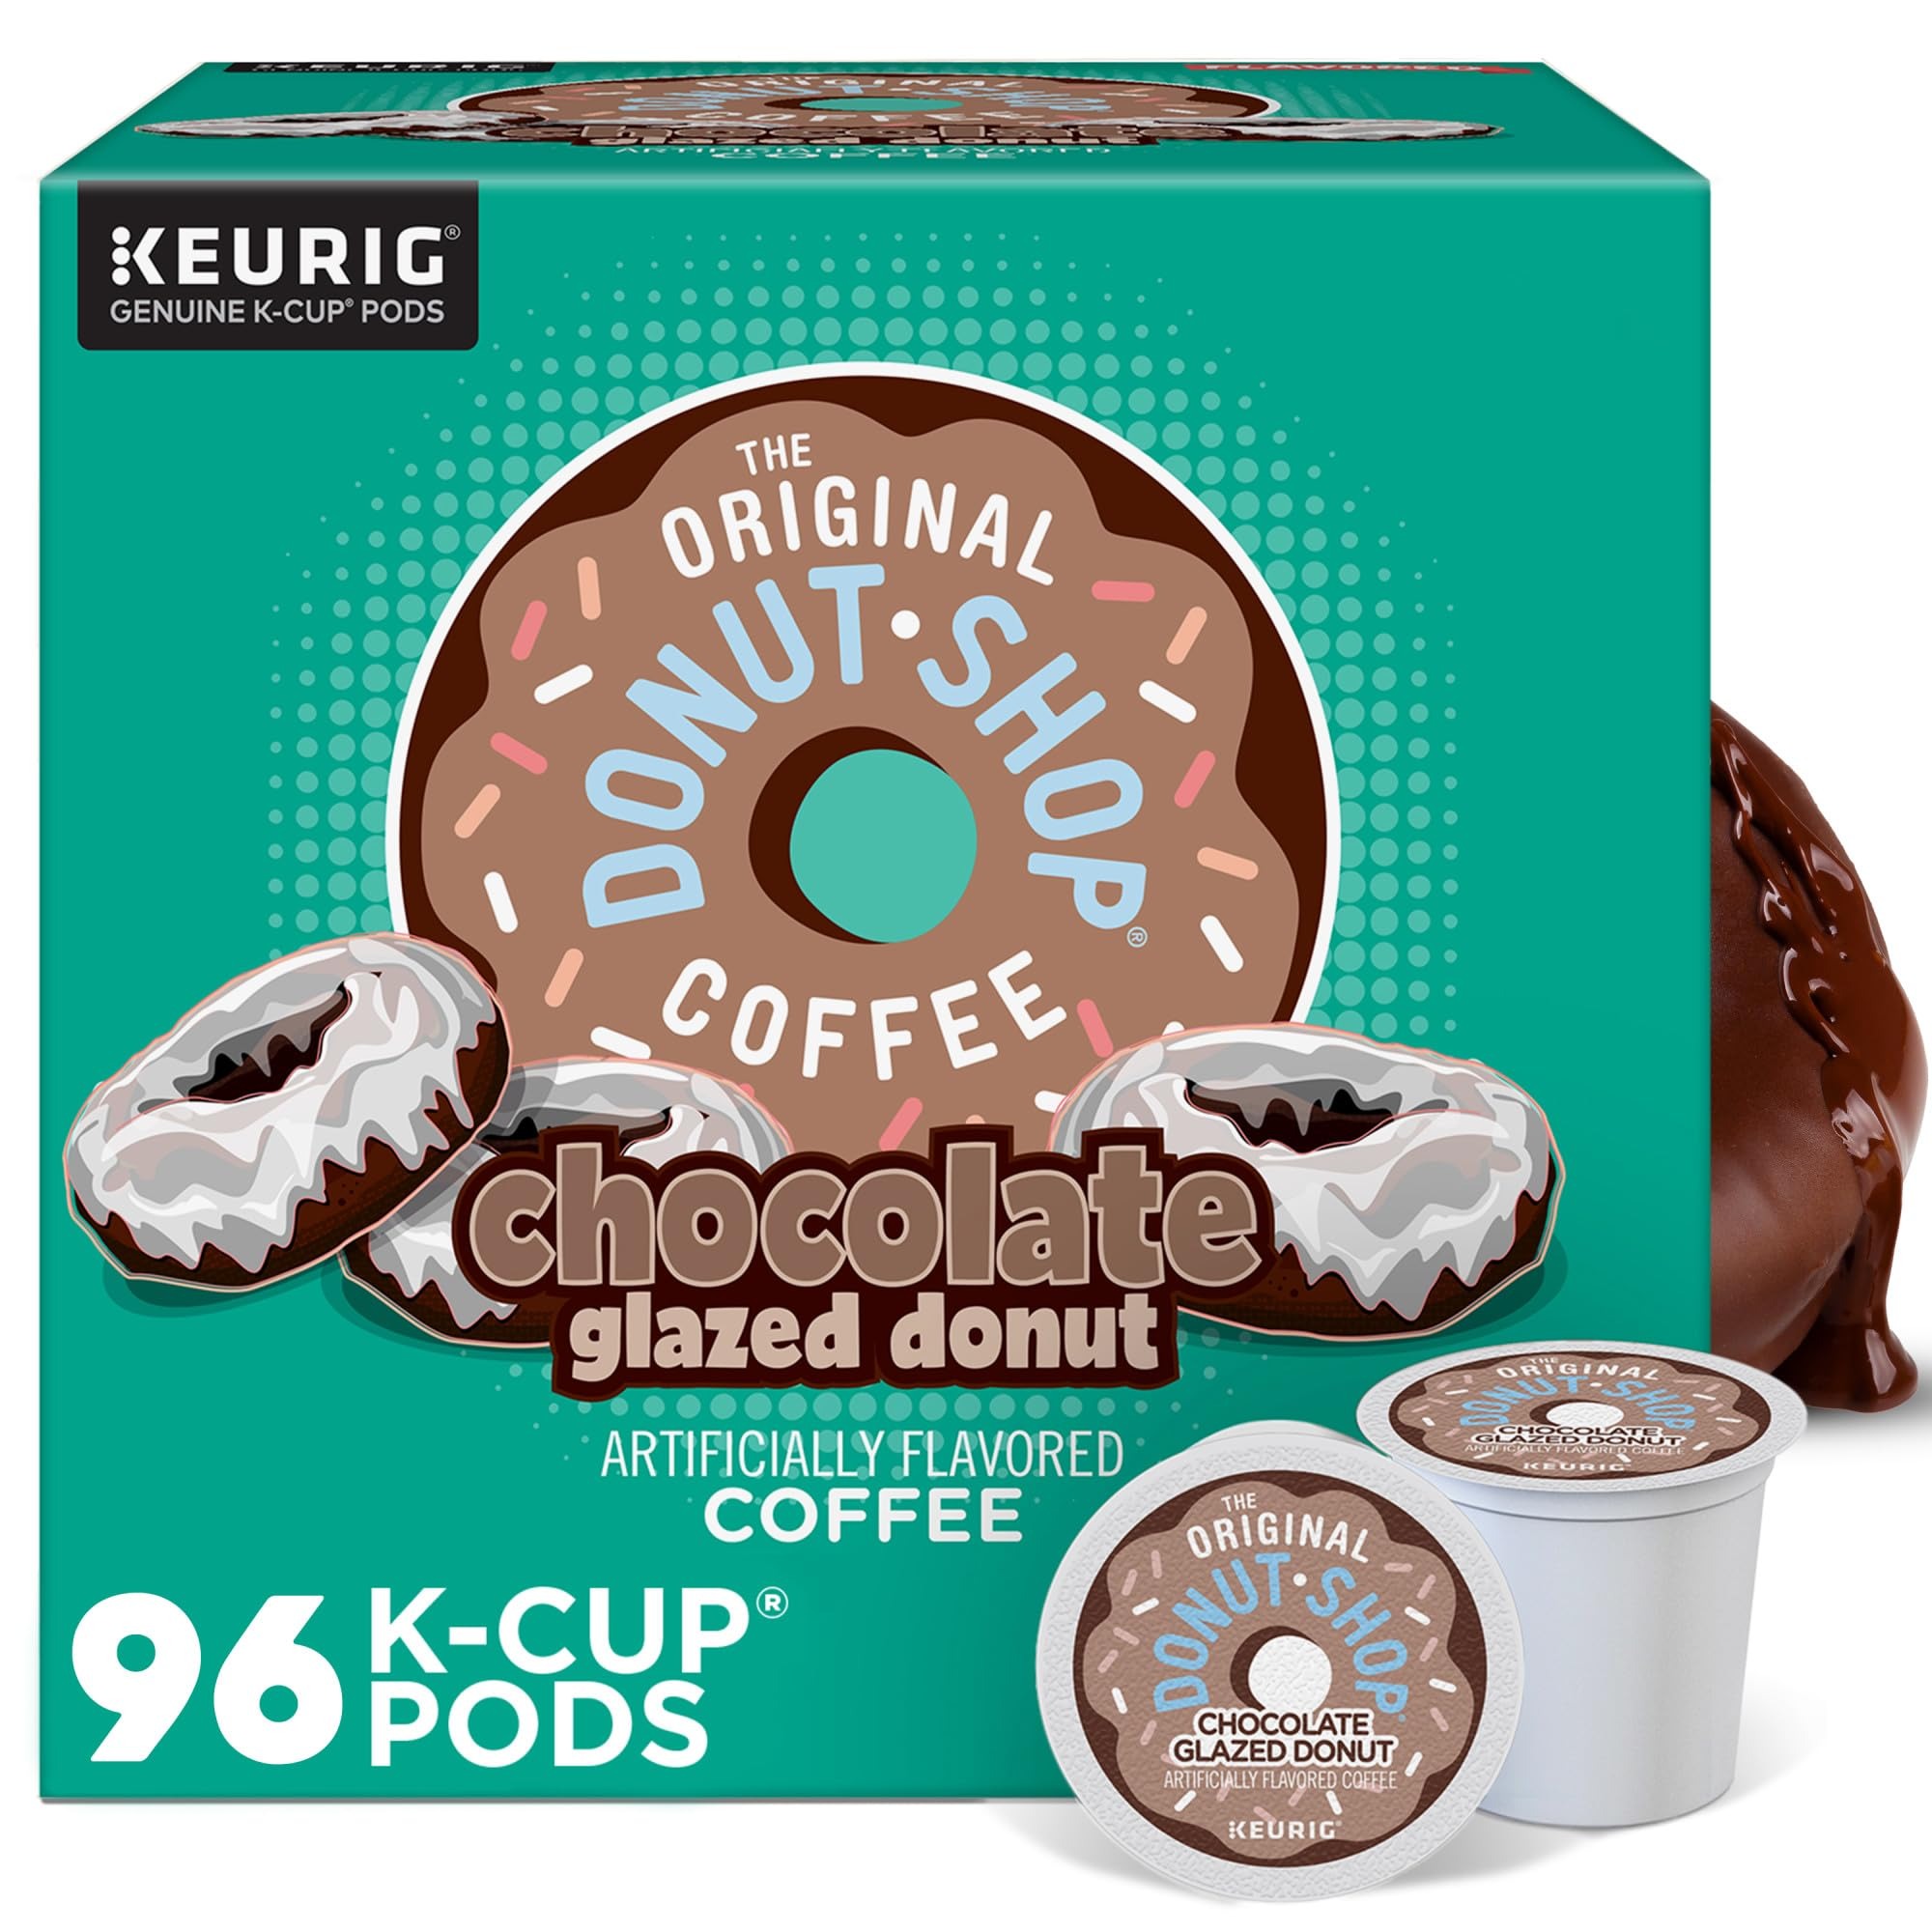
Item Name: The Original Donut Shop Coffee Chocolate Glazed Donut Keurig Single-Serve K-Cup Pods, Medium Roast Coffee, 96 Count
Bullet Point 1: BRAND STORY: Get ready to dive headfirst into a cup of donut-inspired coffee. We stack flavors on top of flavors to reimagine the limits of coffee and turn every day into a delicious treat. So drink up, and set your taste buds to discovery mode!
Bullet Point 2: TASTE: Fresh-baked chocolate donut-flavored coffee in a cup.
Bullet Point 3: ROAST: Medium Roast caffeinated coffee and is certified Orthodox Union Kosher
Bullet Point 4: SUSTAINABILITY: Committed to 100 percent responsibly sourced coffee
Bullet Point 5: COMPATIBILITY: Contains genuine Keurig K-Cup pods, engineered for guaranteed quality and compatibility with all Keurig K-Cup pod coffee makers
Bullet Point 6: RECYCLABLE K-CUP PODS: Simple. Delicious. And Recyclable. Enjoy the same great-tasting coffee you know and love, and when you’re done just peel, empty and recycle. Check locally, not recycled in all communities. Packaging may vary.
Value: 96.0
Unit: count

Price: 13.99